Plaksha University

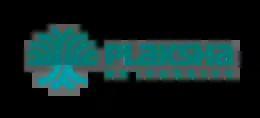
Logo of the university

Plaksha University is a not-for-profit private research university located in Mohali, Punjab, India. Founded by businessmen and technology entrepreneurs and corporate-funded technical university, established under the Punjab State Private Universities Policy of 2010. It is spread in a 50-acre campus in Sector 101 A near the Chandigarh International Airport.